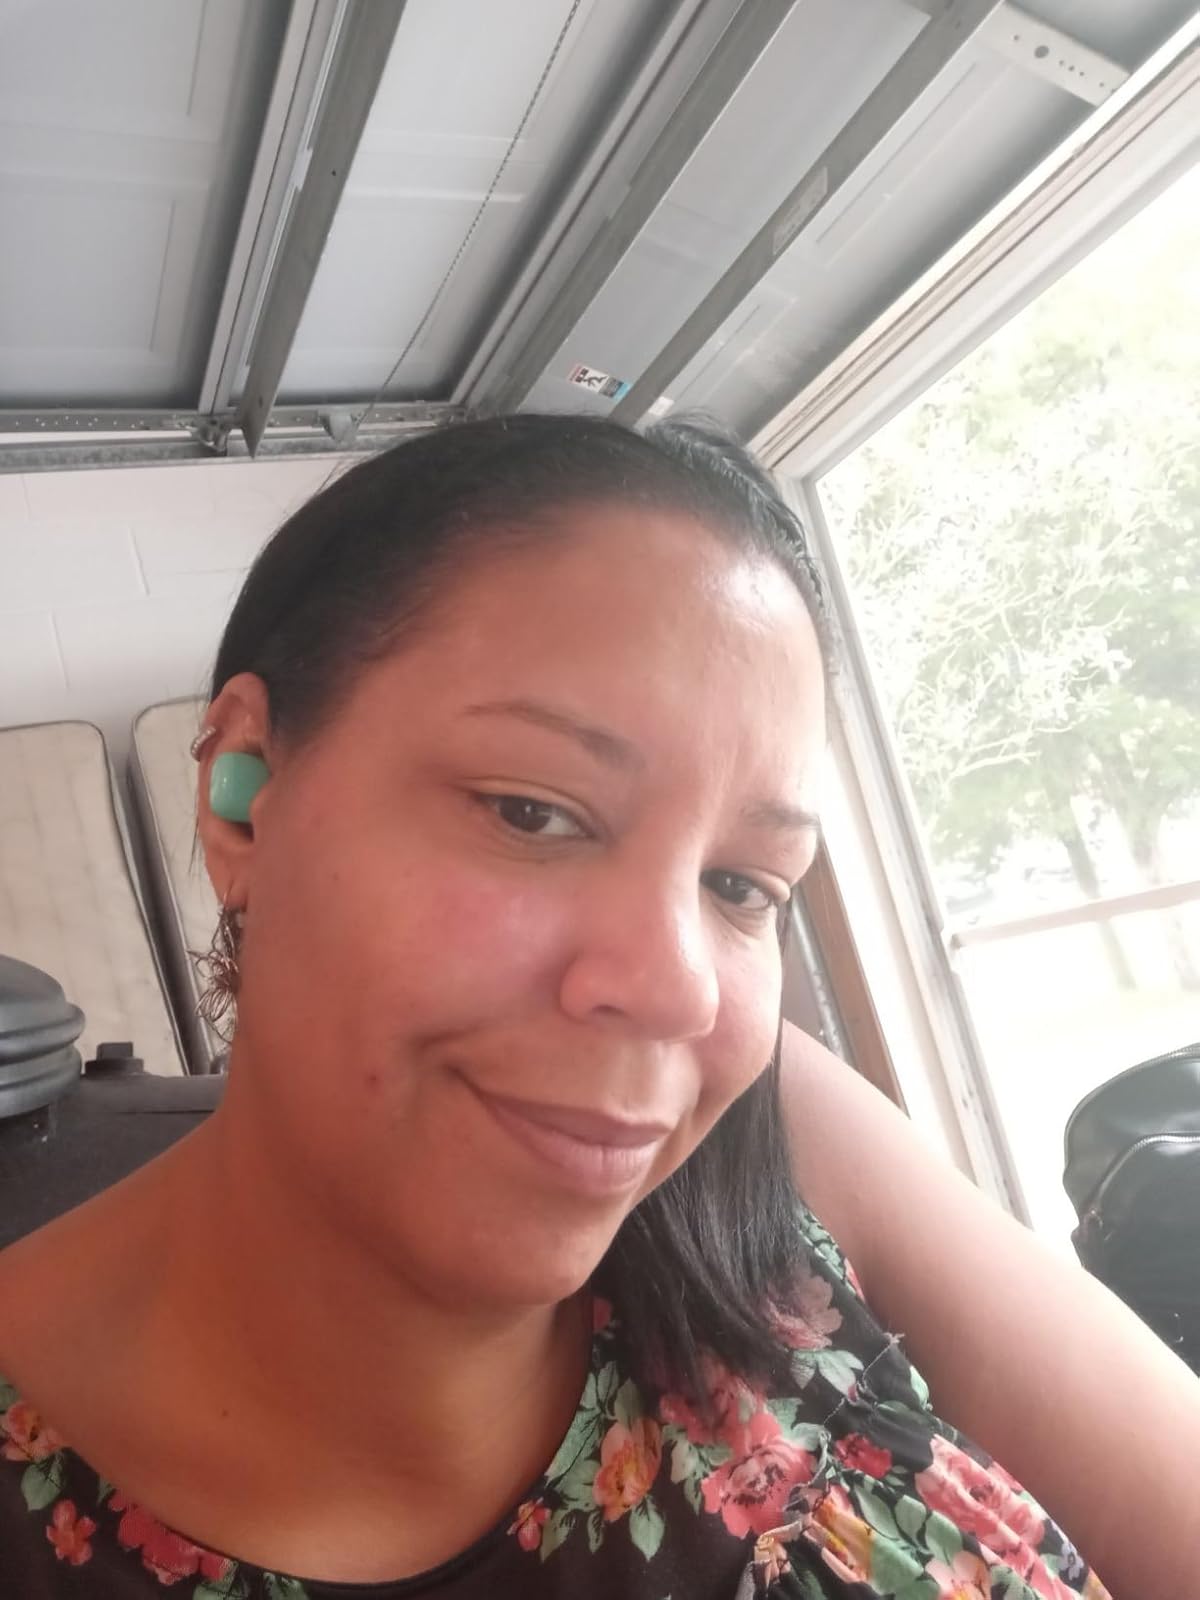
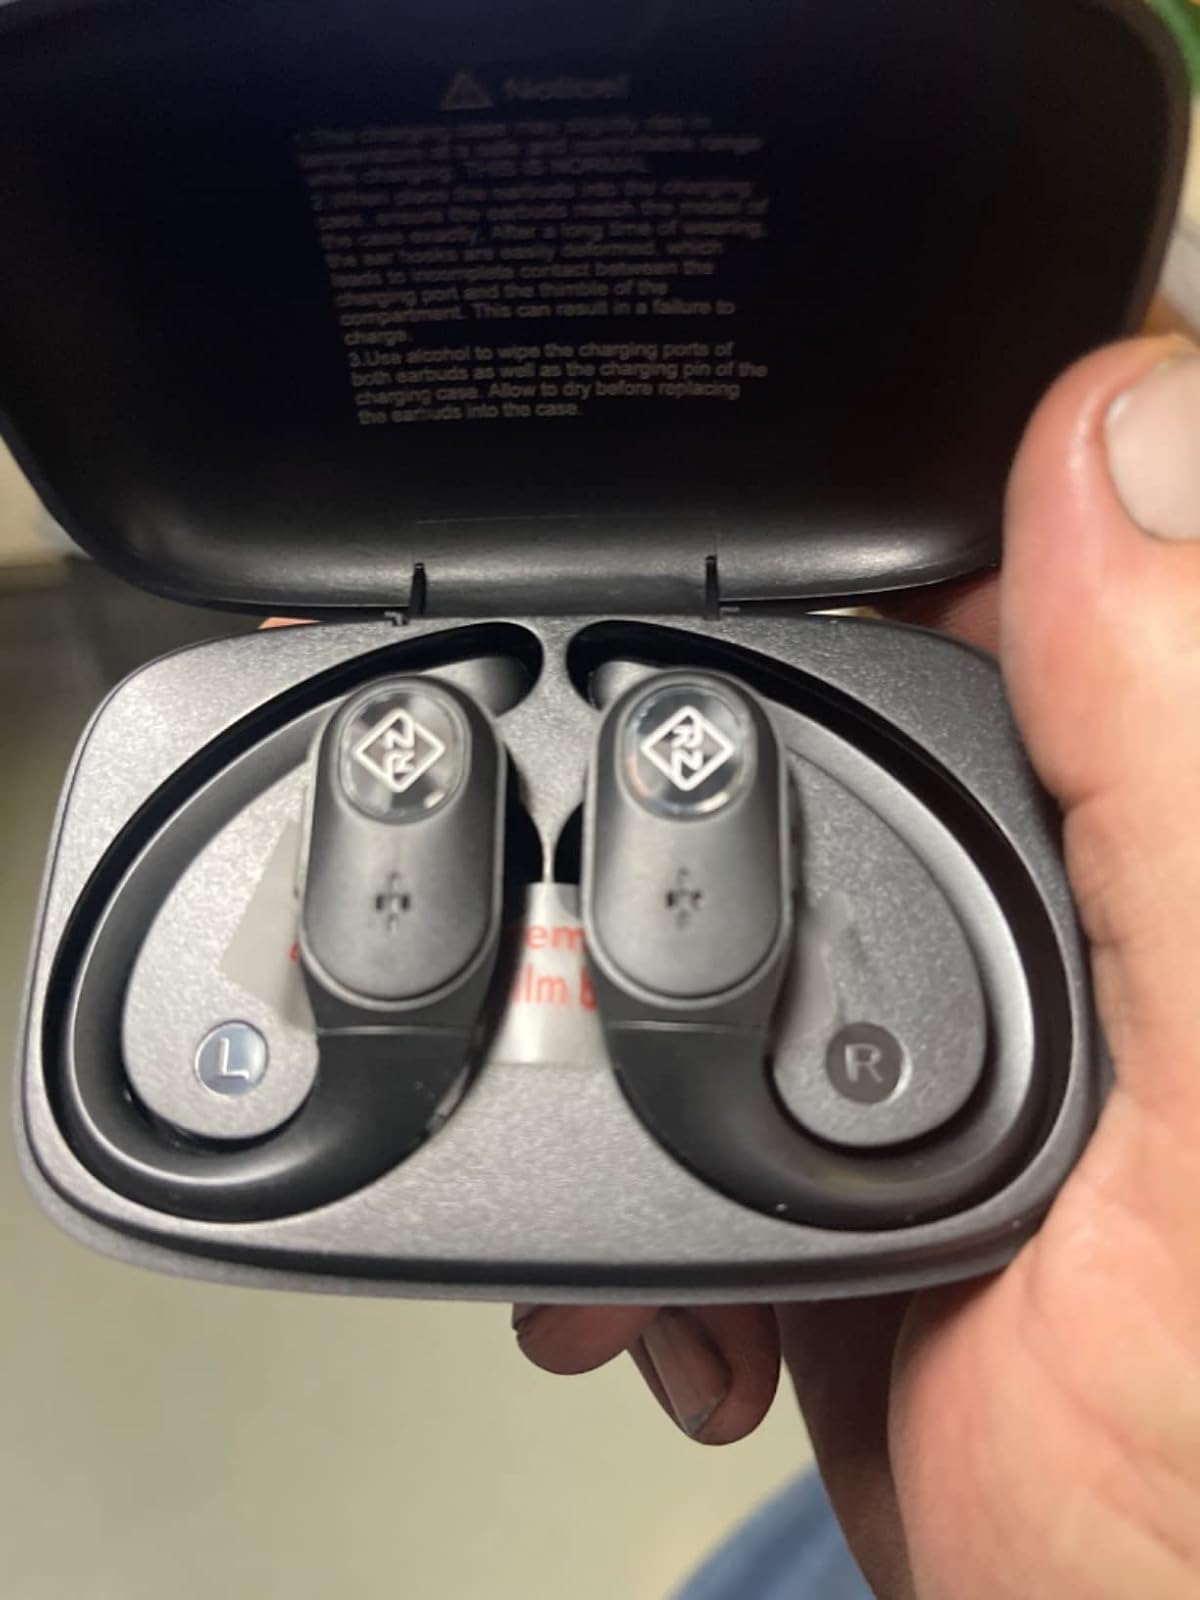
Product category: earbuds
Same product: no